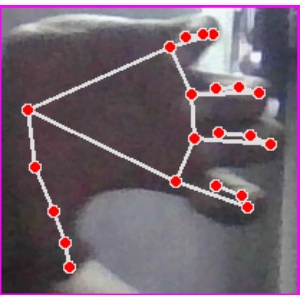
अक्षर: त